The Ultimate Task

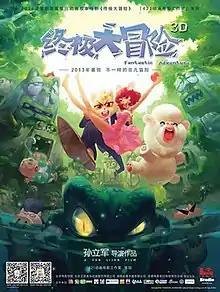
Film poster

The Ultimate Task, also known as "Fantastic Adventure", is a 2013 Chinese animated adventure comedy drama film directed by Sun Lijun. It was released on July 20, 2013.